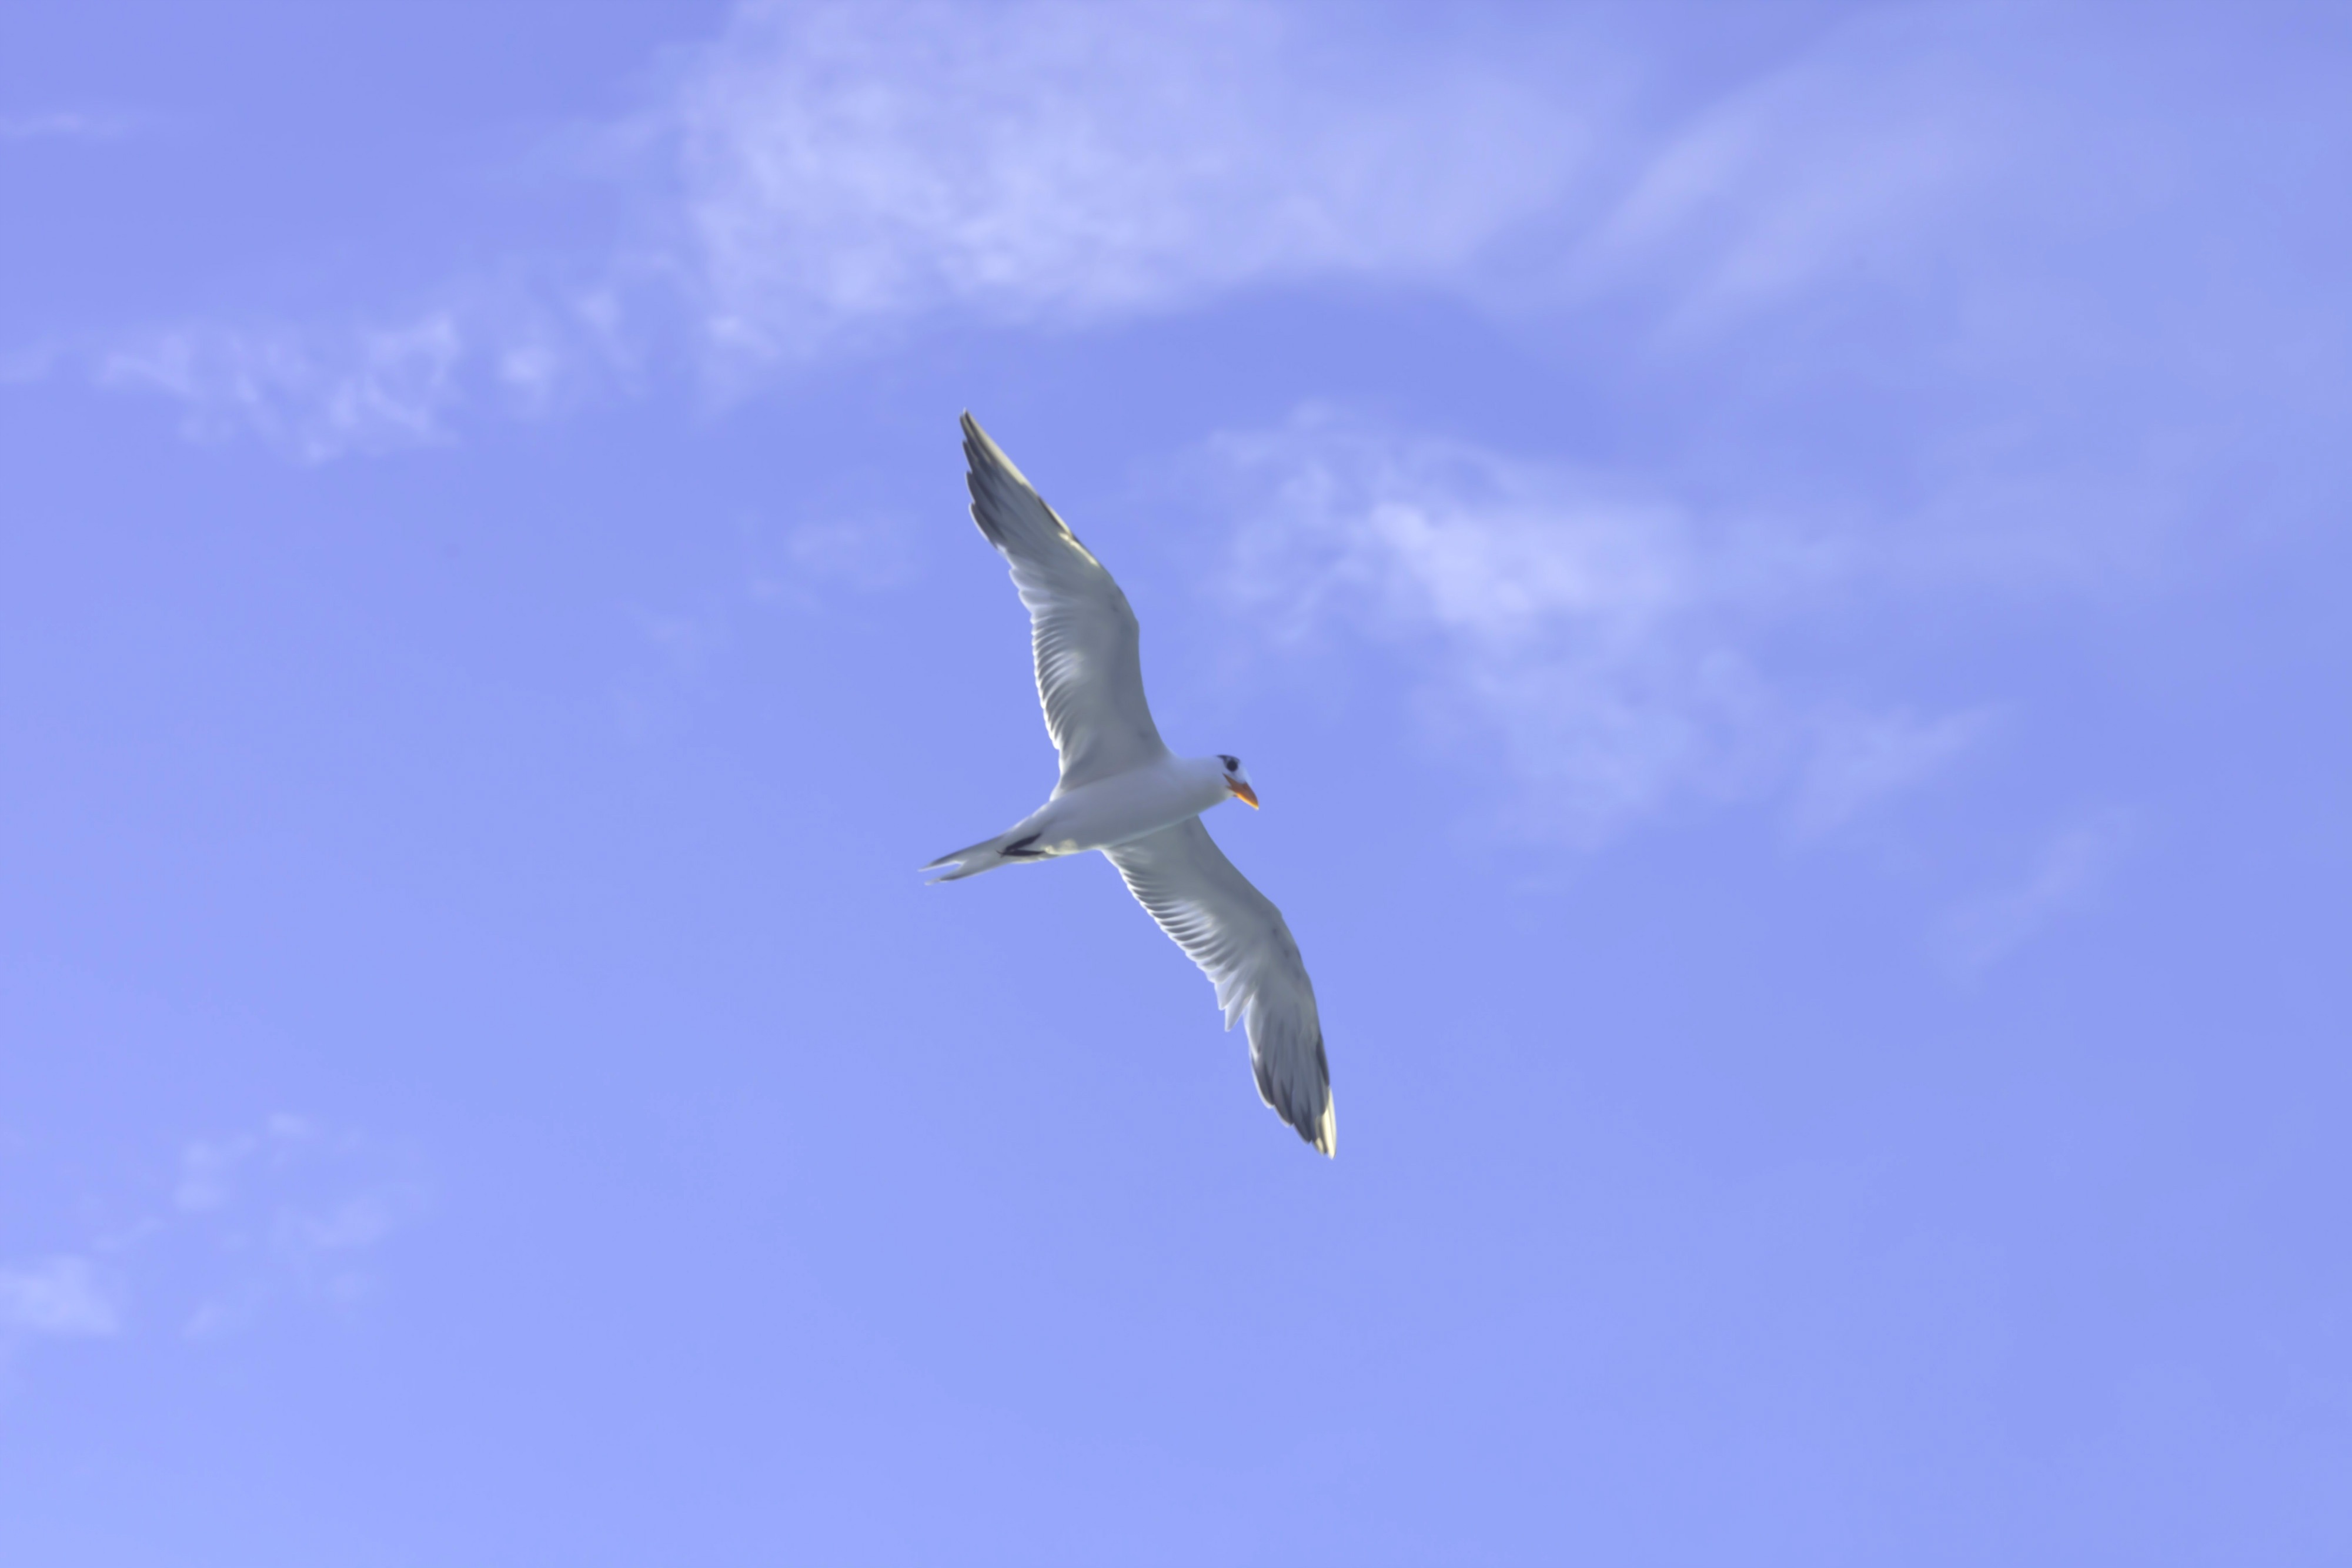
sea, bird, wing, sky, seabird, seagull, gull, flight, blue sky, vertebrate, albatross, charadriiformes